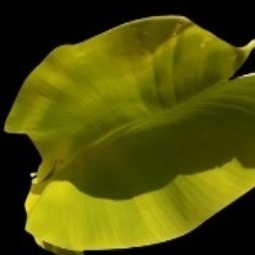
Label: Sulphur